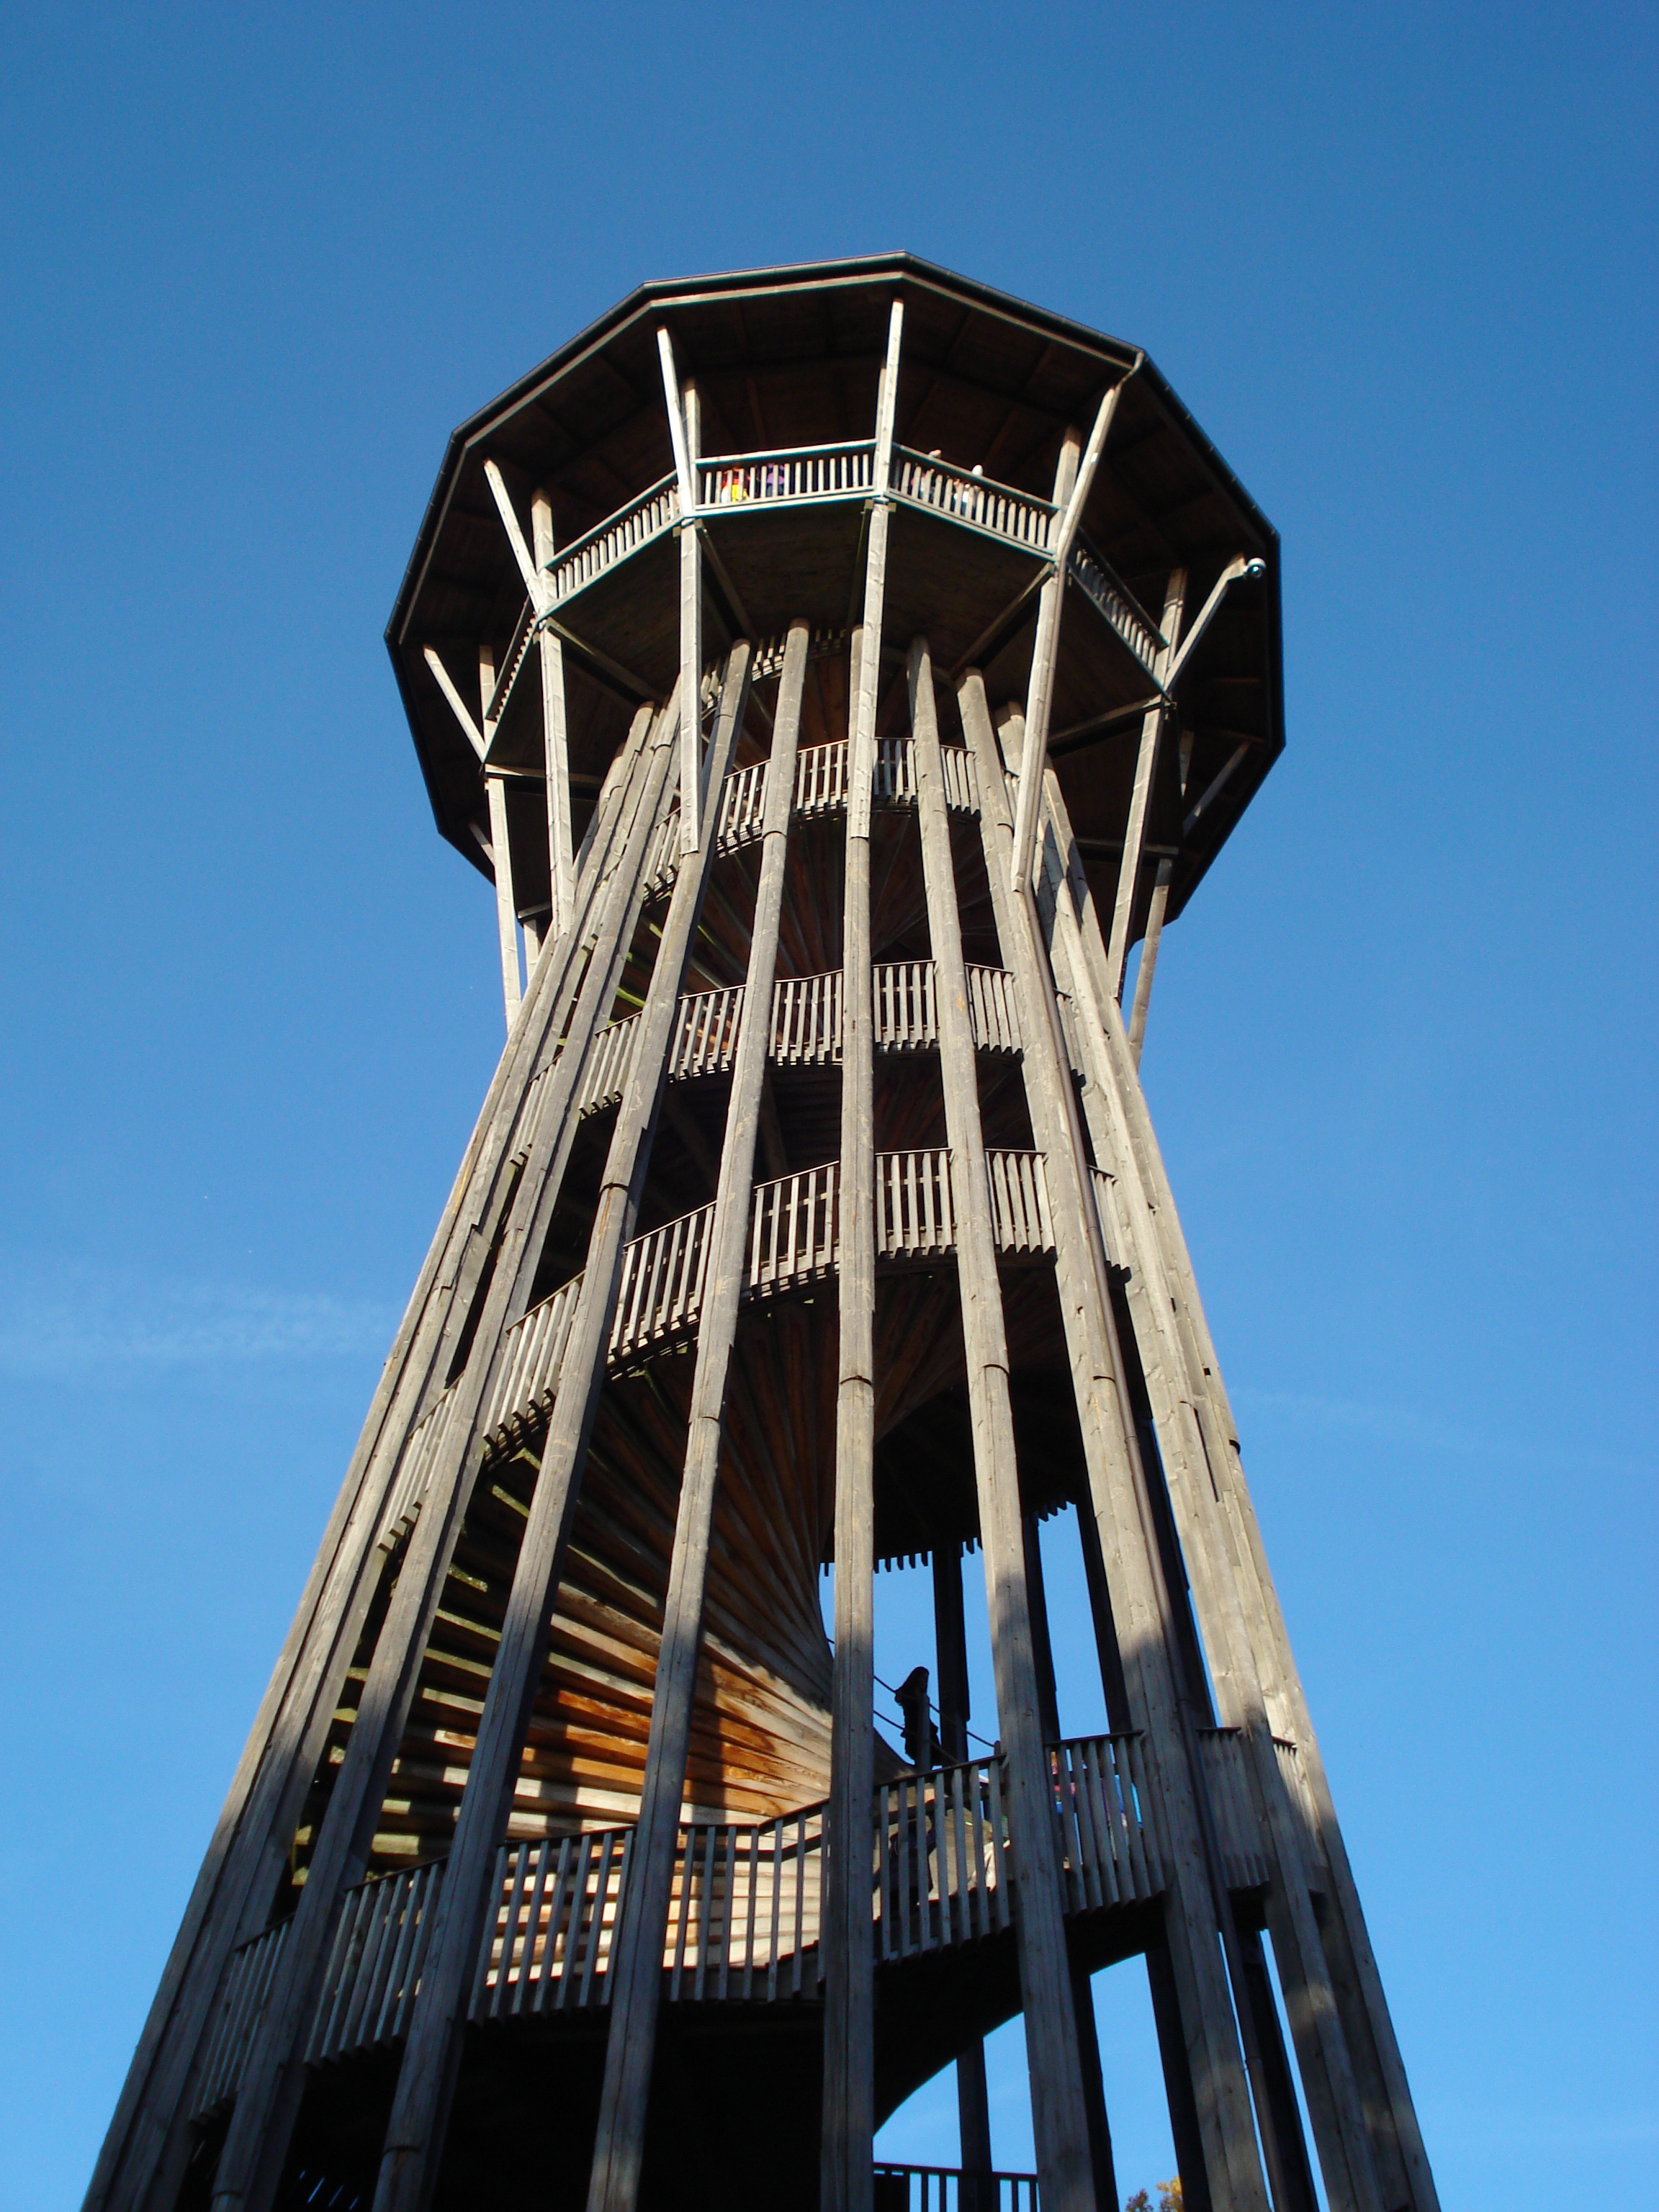
structure, wood, skyscraper, tower, landmark, blue, tower block, stairs, switzerland, markets, lausanne, observation tower, control tower, wooden tower, sauvabelin